Ashford, Surrey

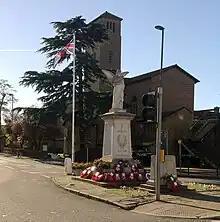
War memorial on Church Road with St Michael's church in the background

Ashford, in common with most of London suburbia, has very low unemployment rates. A great deal of local employment is directly related to Heathrow Airport. BP International is another major employer. Many other residents work in London or in the Thames Valley.